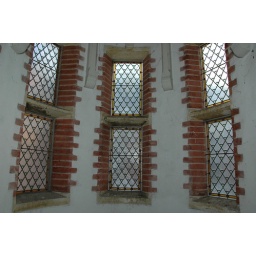
Hugo de Groot - Stained glass window in the tower